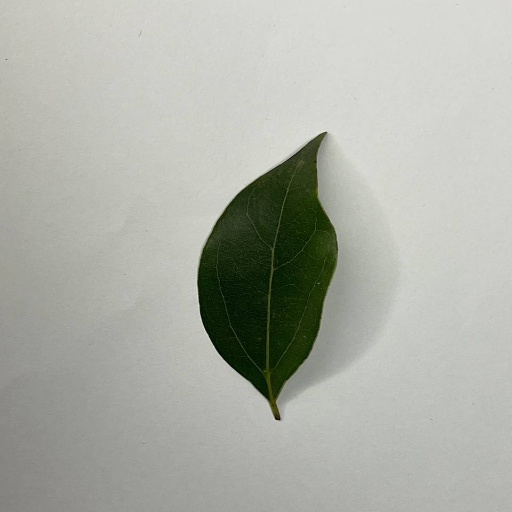
Species: Camphor
Leaf condition: Healthy Leaf